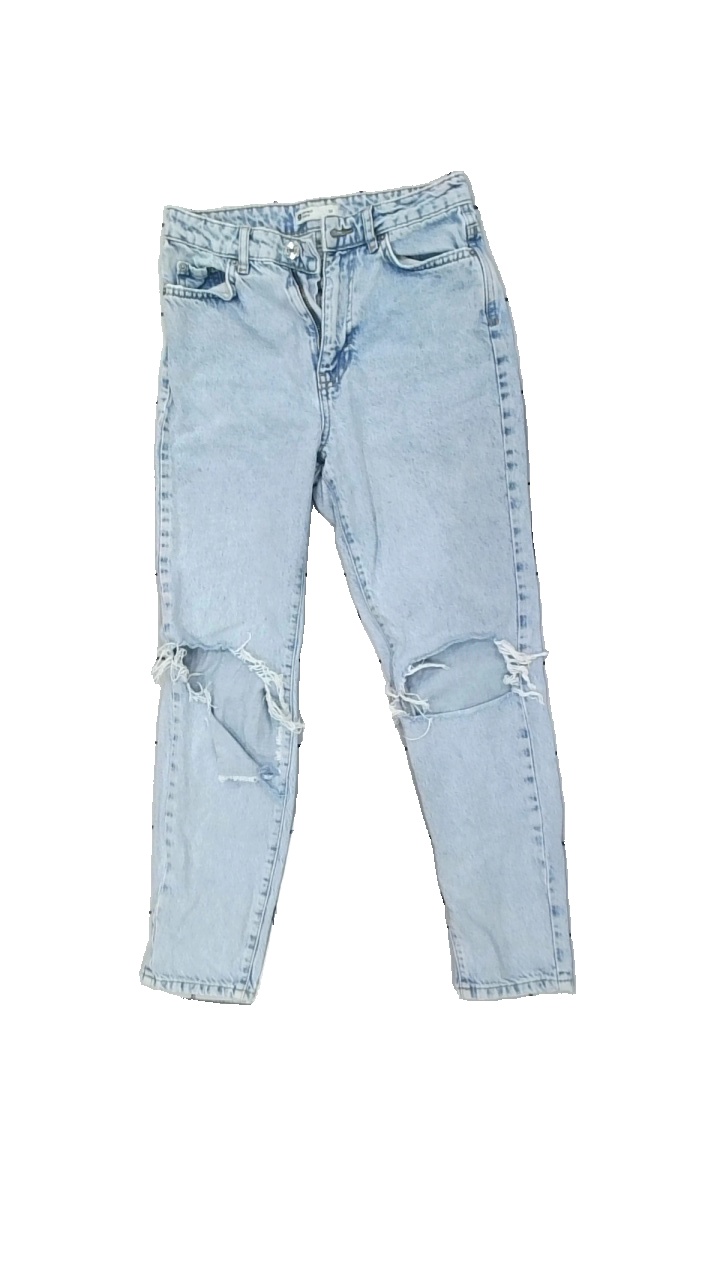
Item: Jeans (Ladies)
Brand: Gina Tricot
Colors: Blue
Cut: Regular
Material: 100% cott
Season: All
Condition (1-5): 3
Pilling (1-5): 4
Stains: Minor
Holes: Major
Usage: Export
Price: <50